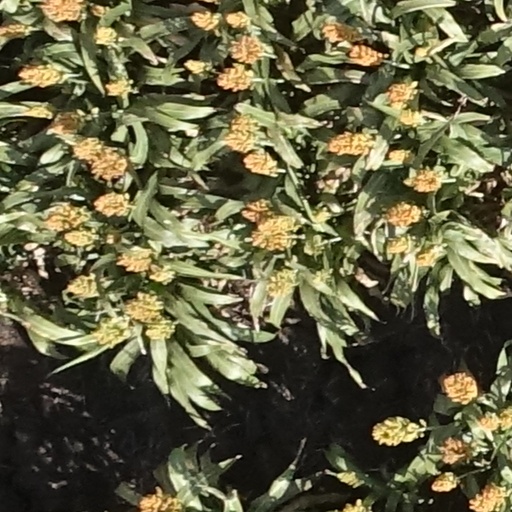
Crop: sorghum